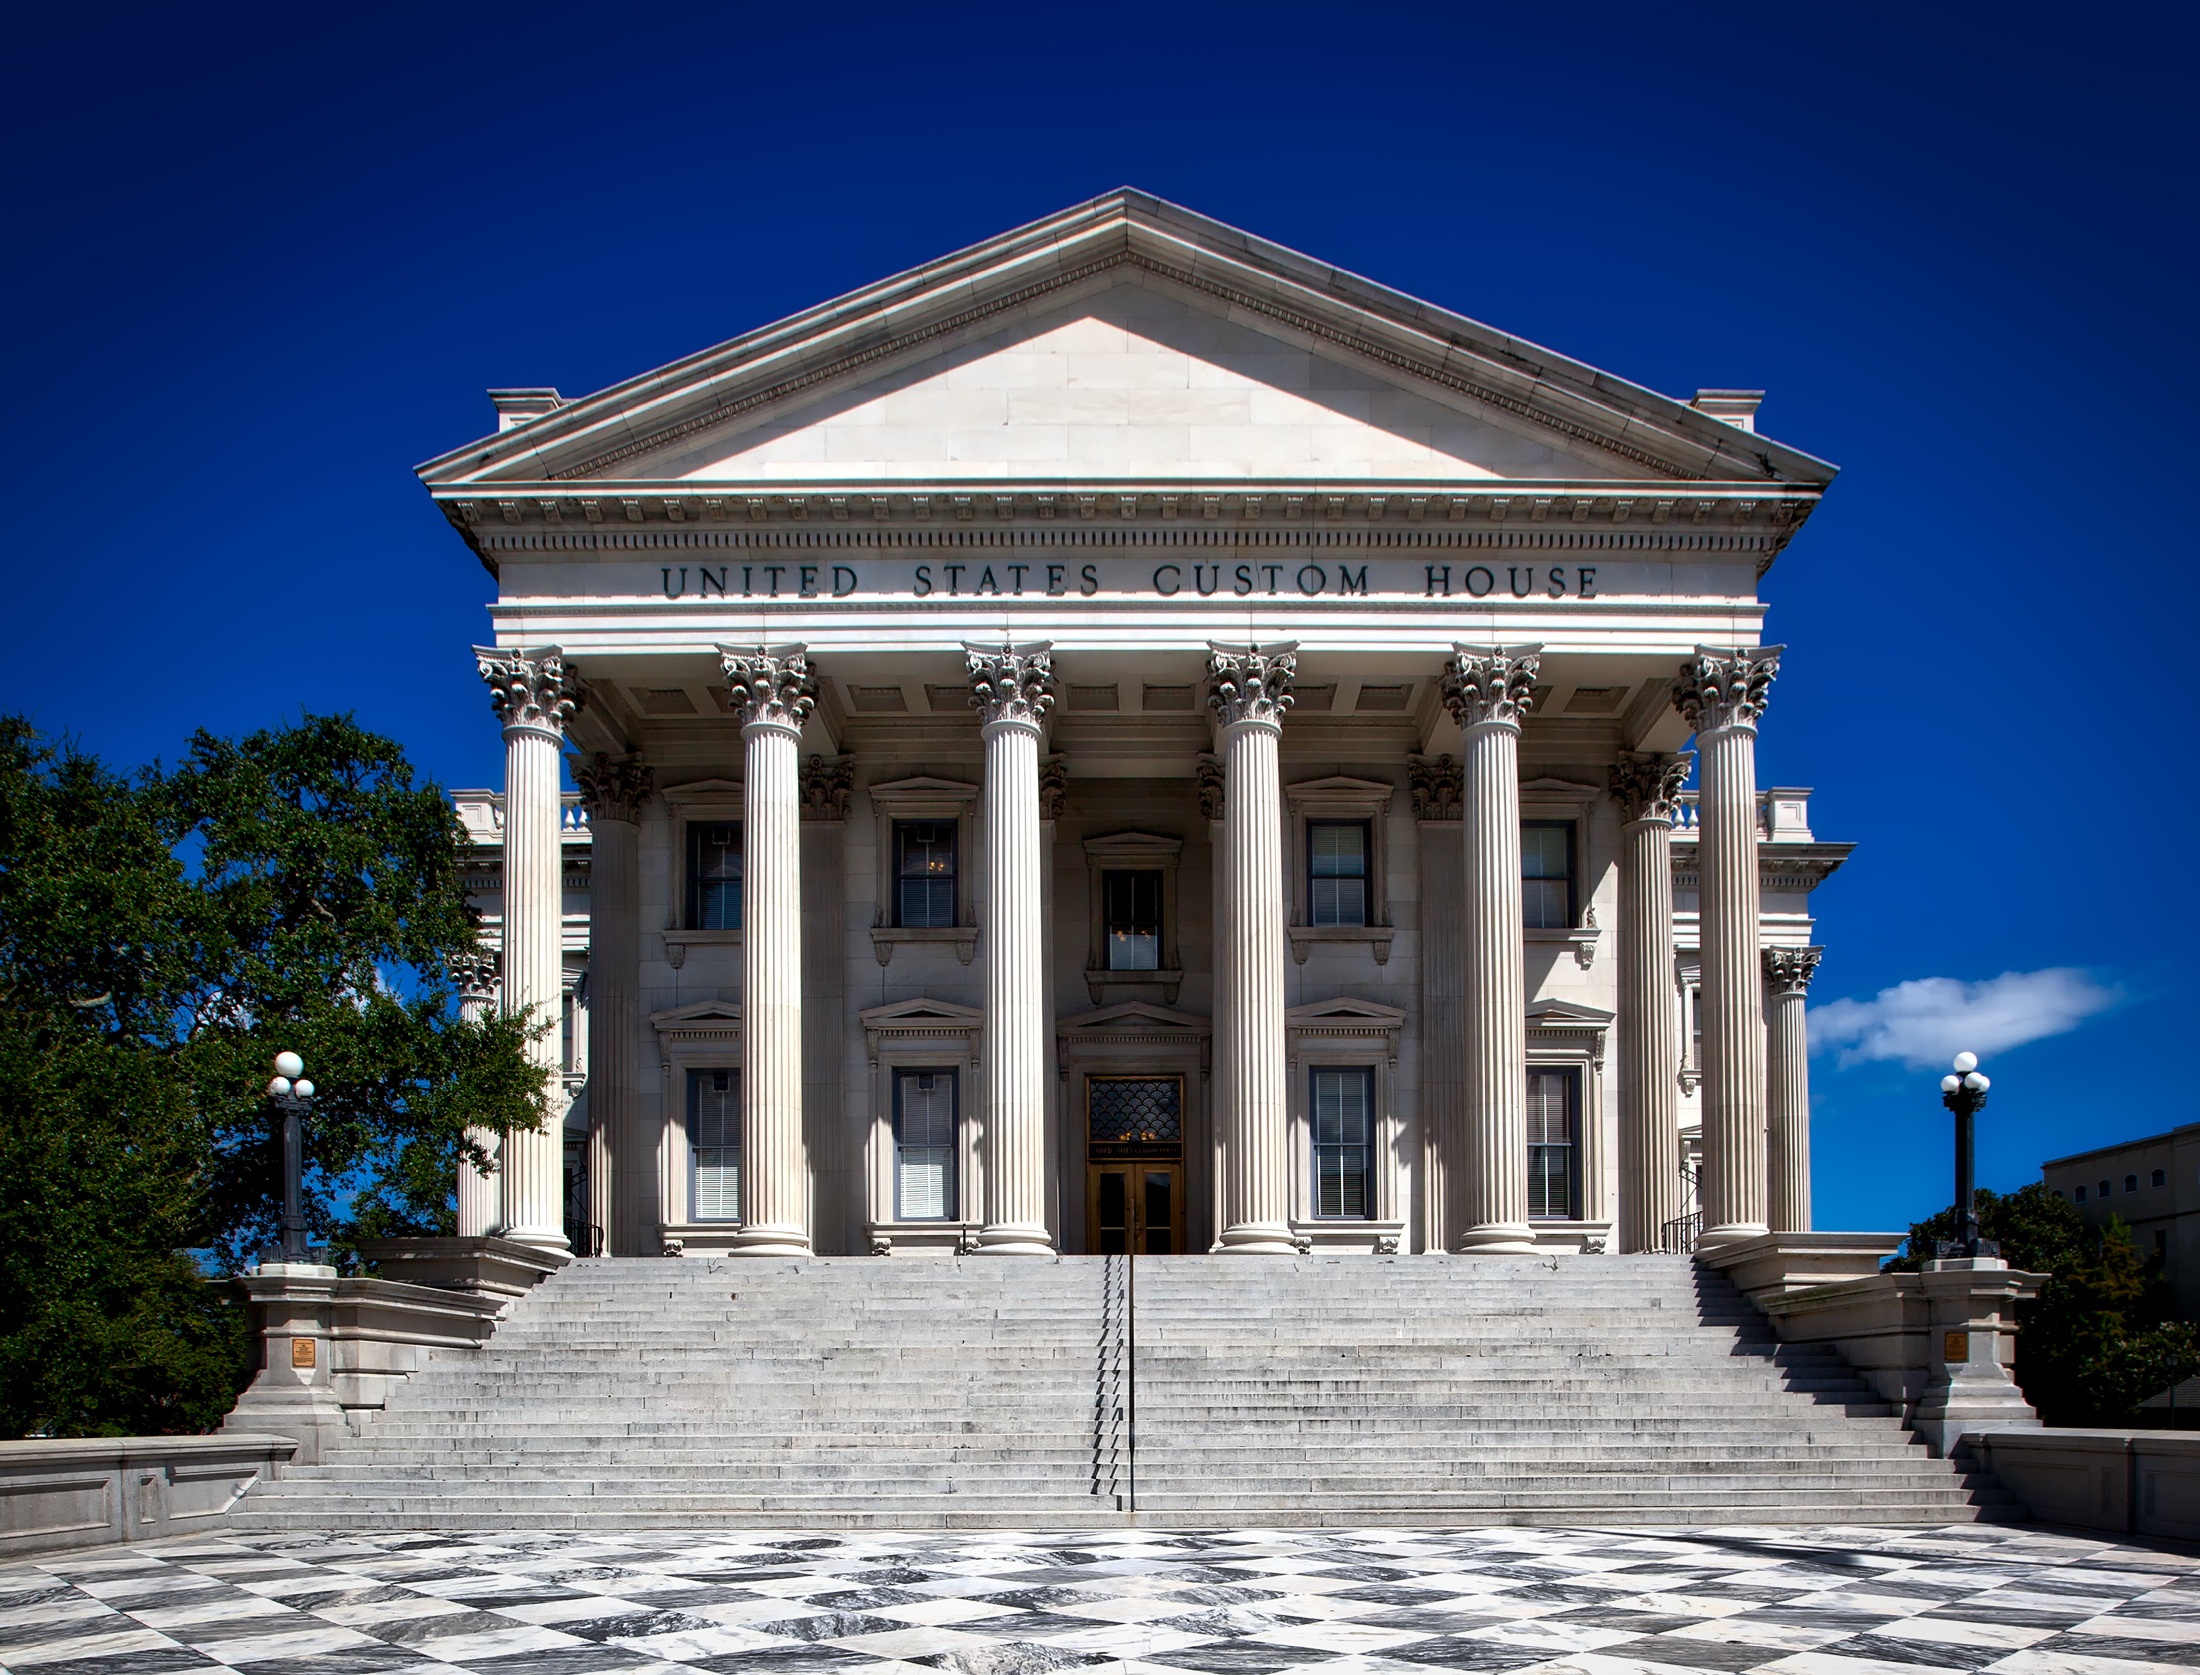
architecture, structure, building, palace, city, urban, steps, monument, column, entrance, opera house, plaza, landmark, facade, historic, hdr, columns, front, tourist attraction, estate, s, courthouse, u, cities, colonnade, south carolina, roman temple, classical architecture, custom house, charleston, ancient history, ancient roman architecture